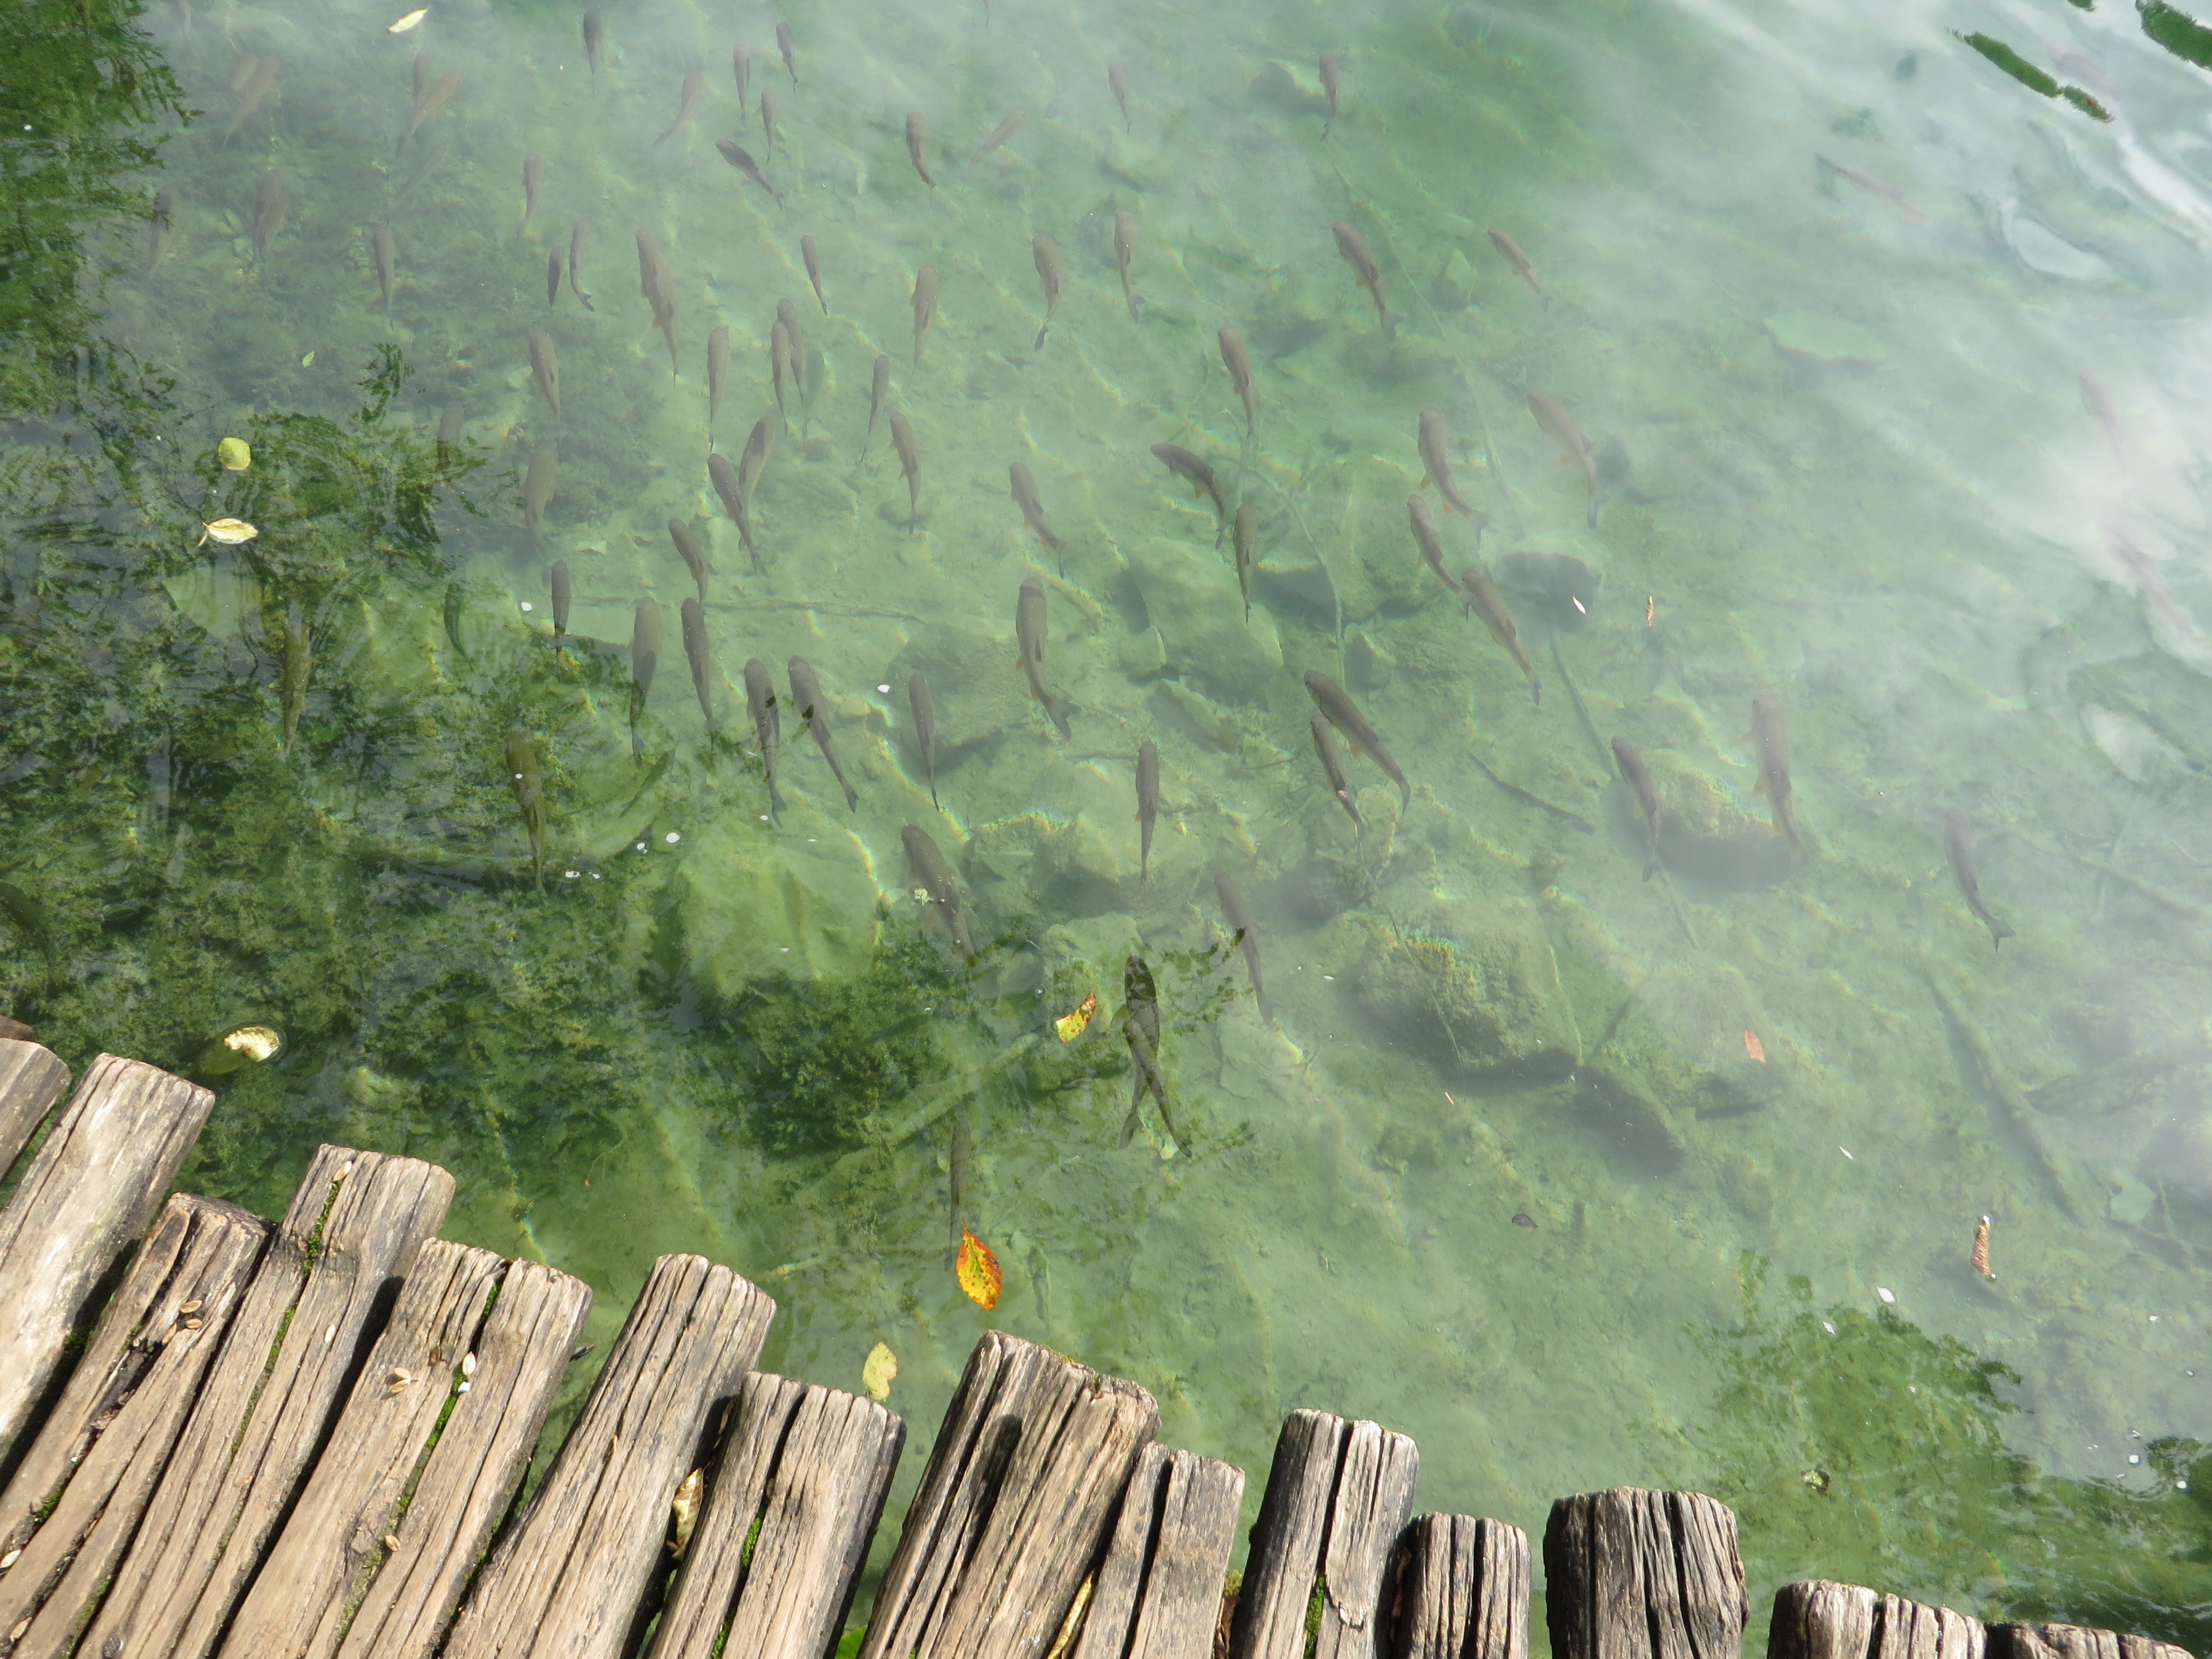
sea, coast, water, nature, lake, cliff, walk, pond, green, jungle, park, fish, terrain, geological phenomenon